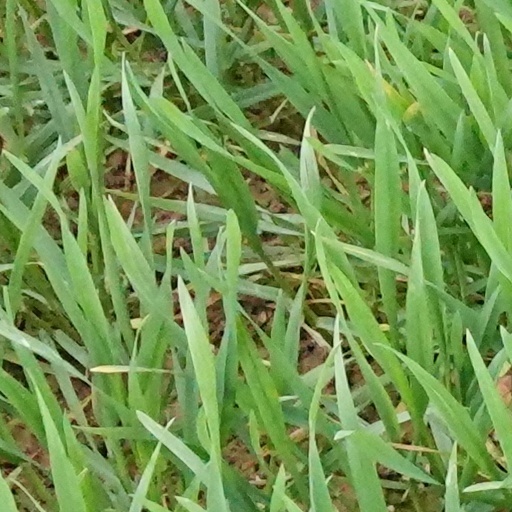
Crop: wheat